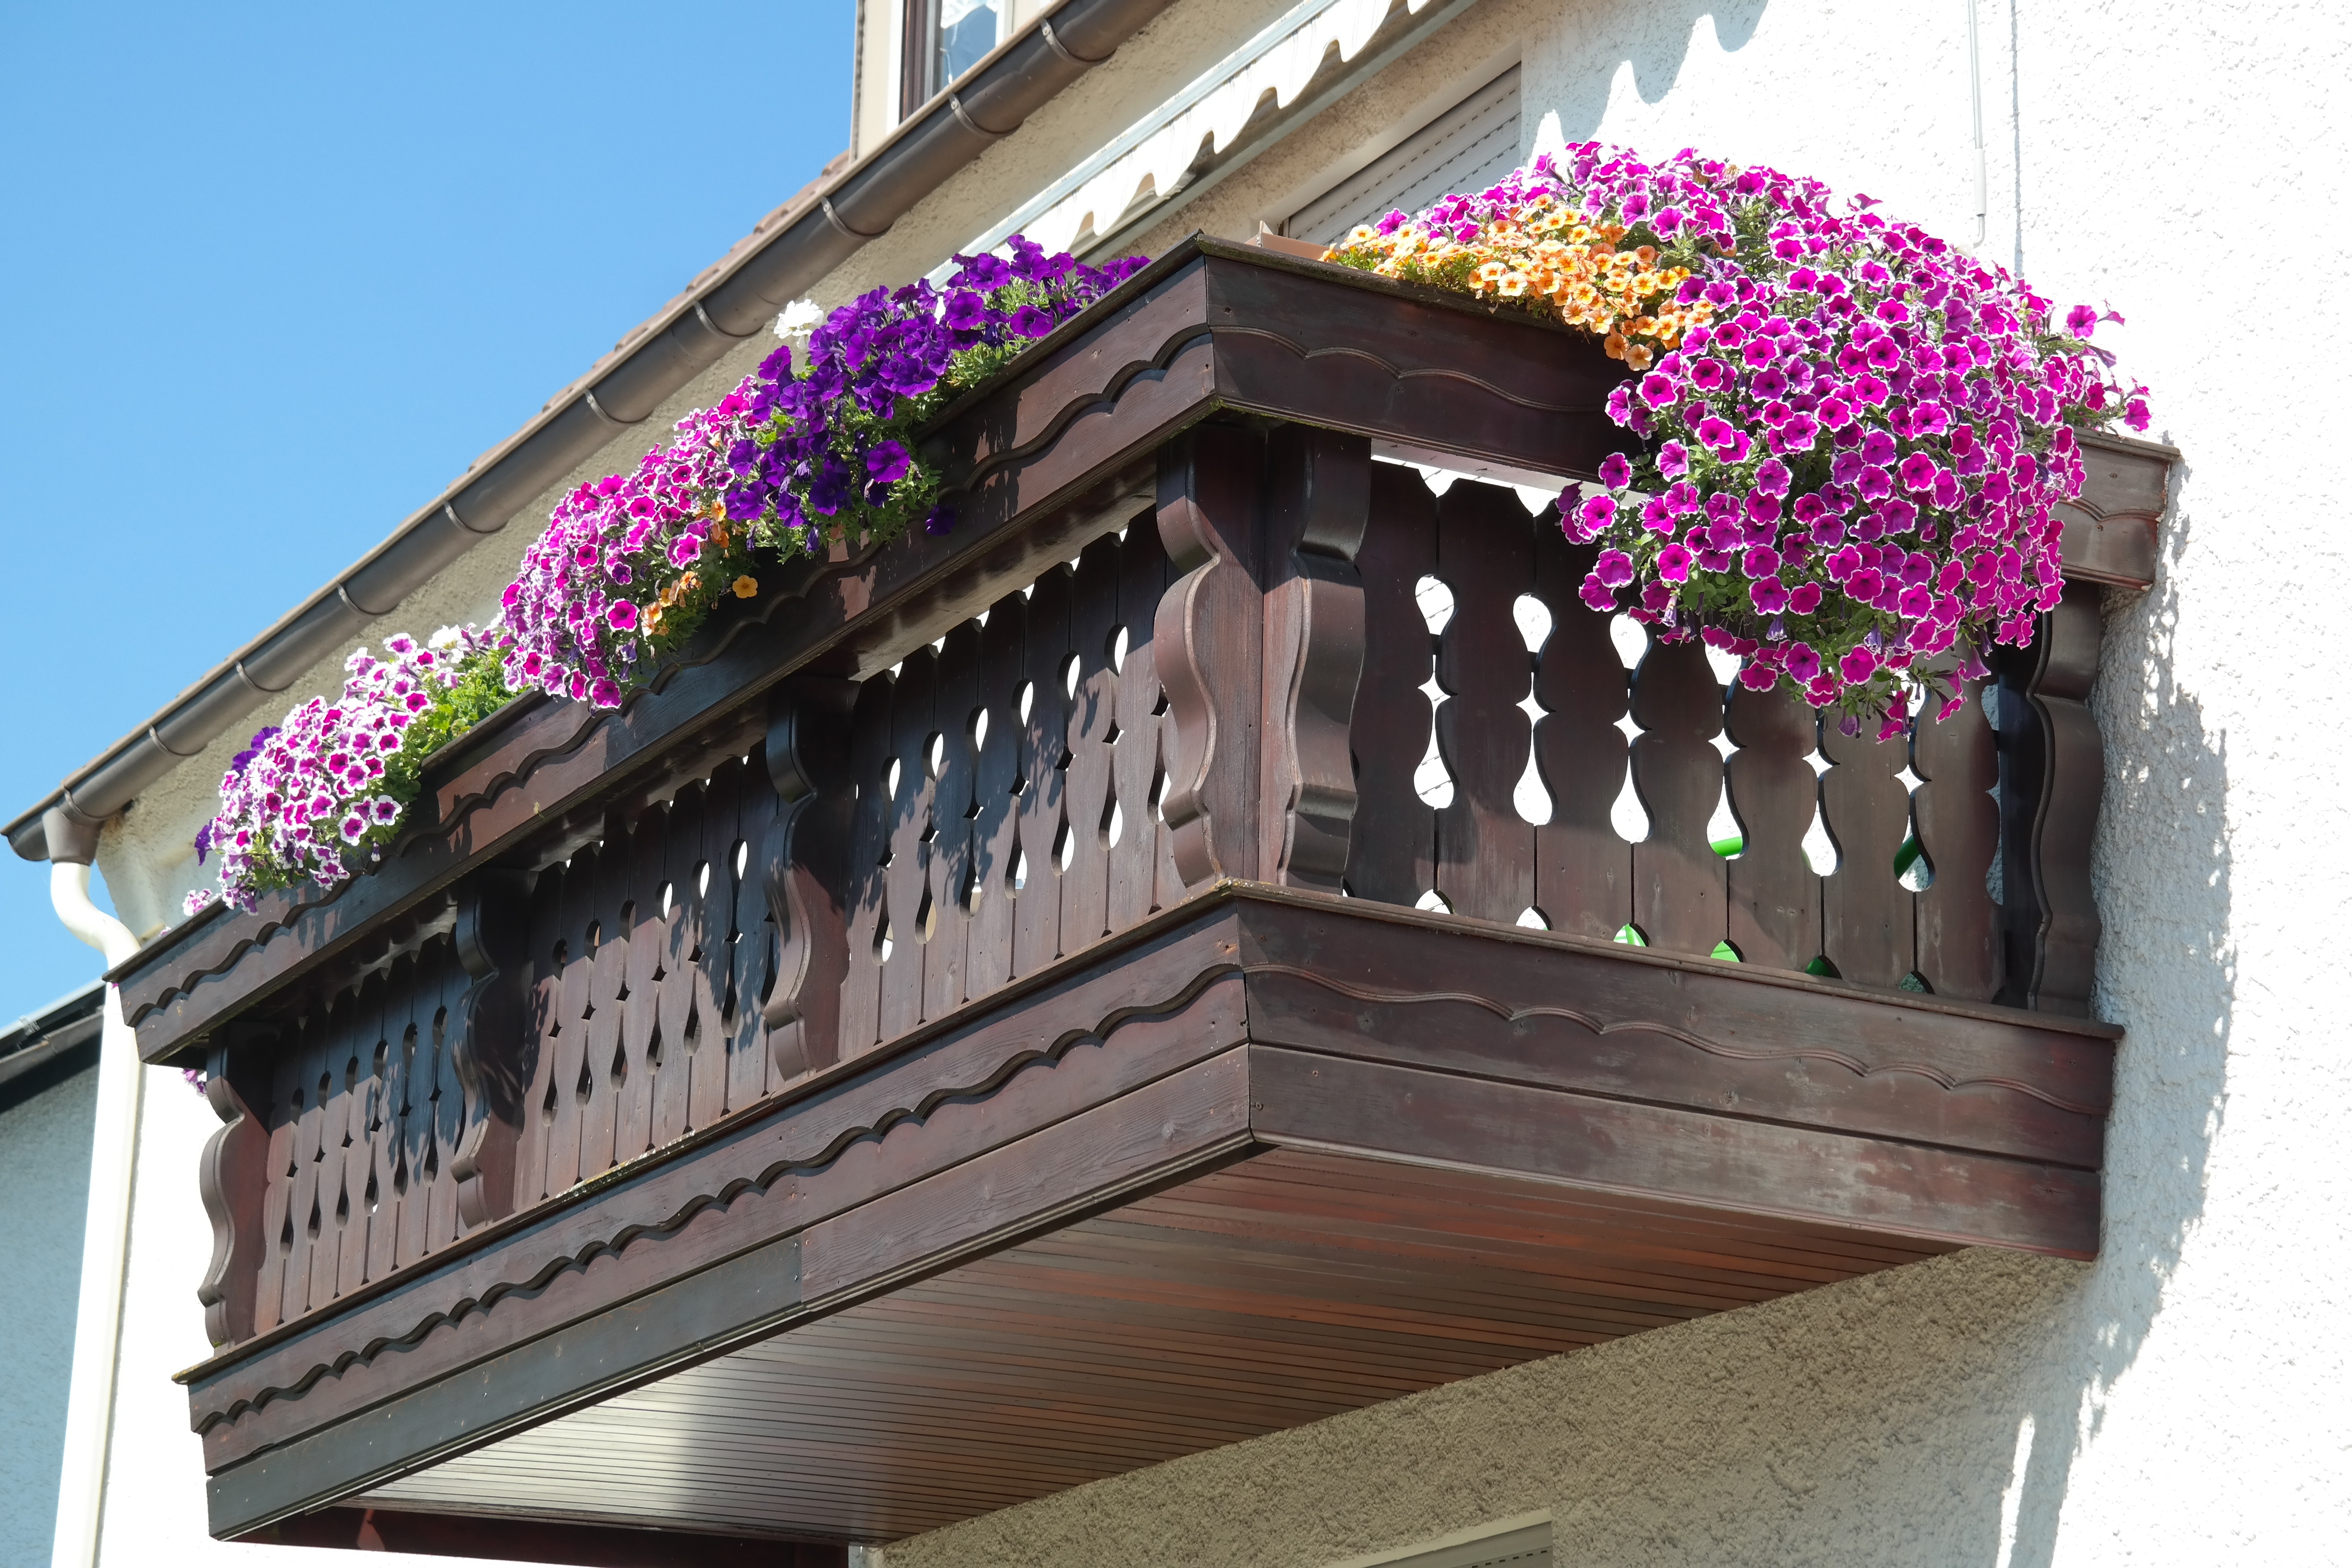
architecture, house, roof, balcony, facade, flowers, decorated, petunia, potted plants, ornamental plants, solanaceae, summer flowers, garden petunia, nachtschattengew chs, terrace flowers, summer day, balkonblumen, outdoor structure